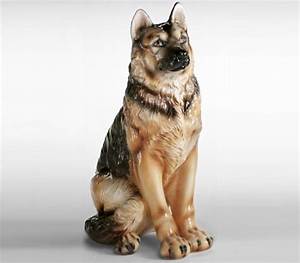
Label: dog